Joker (2019 film)

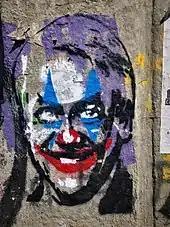
Mural depicting Chilean president Sebastián Piñera as the Joker during the 2019–2022 Chilean protests

"Joker" had its world premiere at the 76th Venice International Film Festival on August 31, 2019, where it received an eight-minute standing ovation and won the Golden Lion award. It also screened at the Toronto International Film Festival on September 9, 2019. The film was released theatrically by Warner Bros. Pictures on October 4, 2019, in the United States and a day earlier in Australia and several other international markets. On November 16, 2019, it was screened at the White House for President Donald Trump, who reportedly enjoyed the film. Some theaters released this movie on 70mm film, by original intention of the movie's director. Following its nominations at various awards shows, the film was scheduled to be rereleased in theaters across North America, beginning on January 17, 2020.